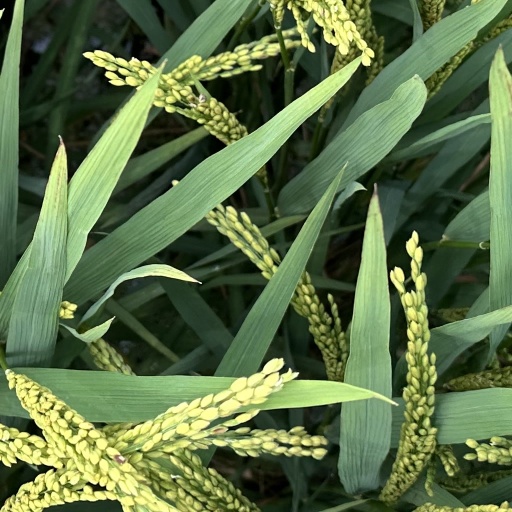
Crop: rice